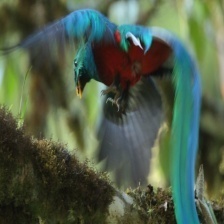
Species: QUETZAL
Scientific name: PHAROMACHRUS MOCINNO